The Weakness of Strength

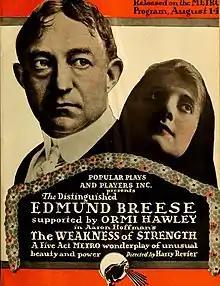
Advertisement

The Weakness of Strength is a 1916 American silent drama film directed by Harry Revier. It is considered to be a lost film.